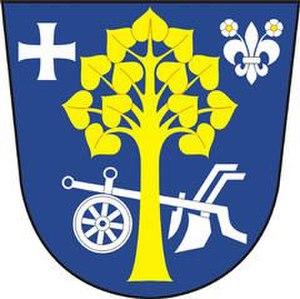
Huštěnovice est une commune du district d'Uherské Hradiště, dans la région de Zlín, en République tchèque. Sa population s'élevait à 991 habitants en 2018.